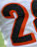
Number: 2